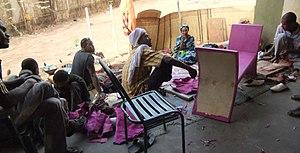
La culture du Burkina Faso, pays composé de plus de 60 groupes et sous groupes ethniques d'Afrique de l'Ouest, désigne d'abord les pratiques culturelles observables de ses 19,190 000 d'habitants.